Isaac Post

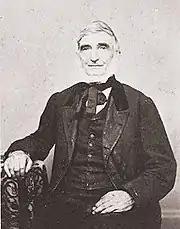
Isaac Post

Isaac Post was a radical Hicksite Quakers from Rochester, New York, and leader in the nineteenth-century anti-slavery and women's rights movements. Among the first believers in Spiritualism, he helped to associate the young religious movement with the political ideas of the along with his wife Amy Post.